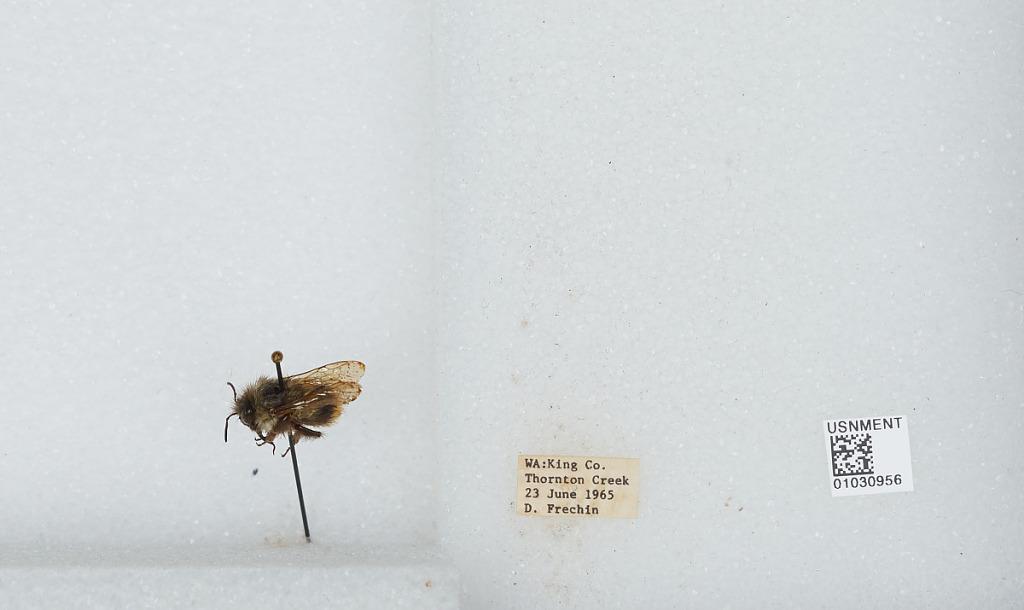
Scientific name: Bombus (Pyrobombus) mixtus Cresson
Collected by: D. Frechin
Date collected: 1965-6-23
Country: United States
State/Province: Washington
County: King
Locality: Thornton Creek
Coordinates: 47.7031, -122.309